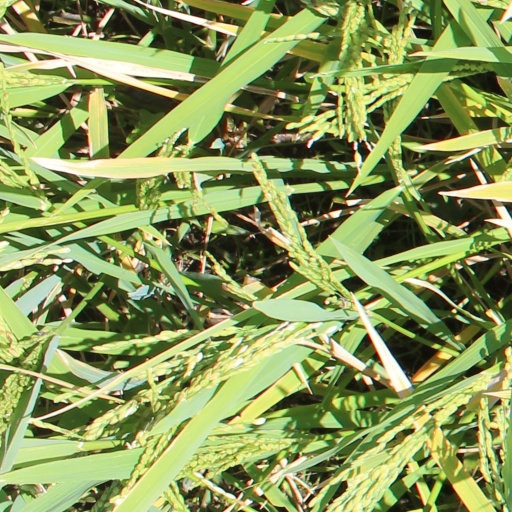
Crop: rice